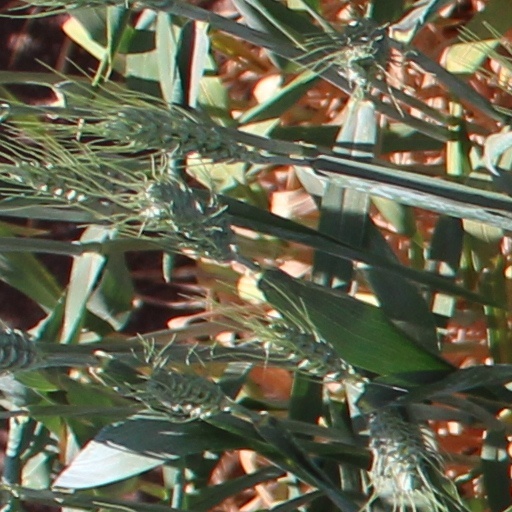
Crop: wheat